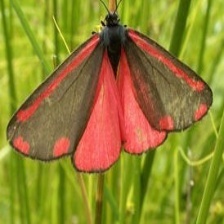
Species: CINNABAR MOTH